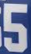
Number: 5